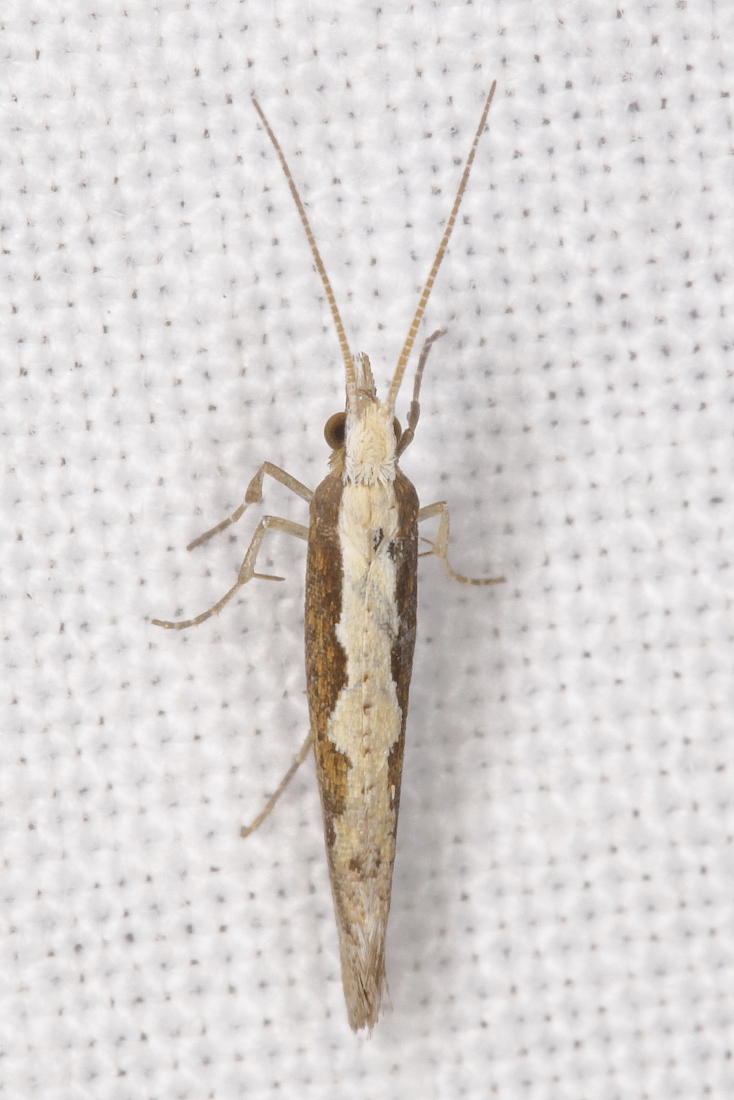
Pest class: diamondback_moth